Ben Wilson (basketball)

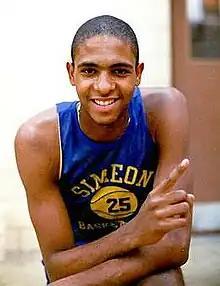
Wilson in 1984

Benjamin Wilson Jr. (March 18, 1967 – November 21, 1984) was an American high school basketball player from Chicago, Illinois. Wilson, a Neal F. Simeon Vocational High School basketball player, was regarded as the top high school player in the U.S. by scouts and coaches attending the 1984 Athletes For Better Education basketball camp. Wilson is noted as the first Chicago athlete to receive this honor. On November 21, 1984, Wilson died due to injuries he sustained in a shooting the day before.